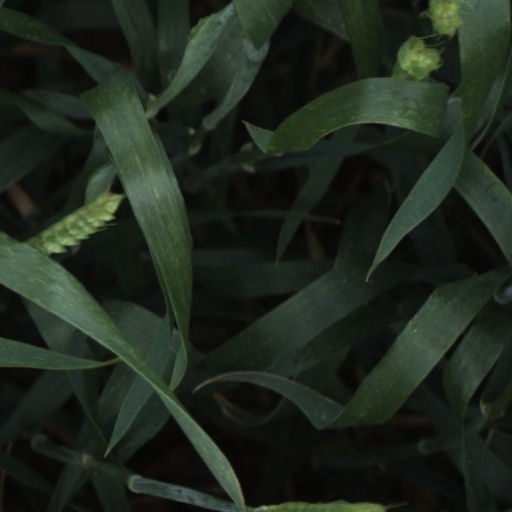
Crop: wheat